Kemal Arıkan

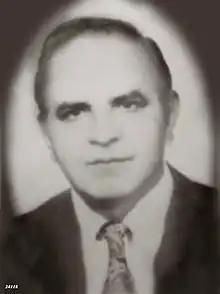
Arıkan sometime before his death

Kemal Arıkan (1927–1982) was a Turkish diplomat assassinated by two US citizens of Armenian origin in Los Angeles, United States.